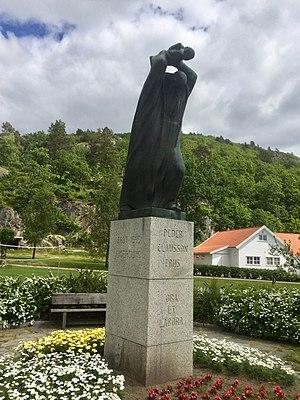
Peder Claussøn Friis, né le 1ᵉʳ avril 1545 à Egersund et mort le 15 octobre 1614 à Valle, est un pasteur, historien, traducteur et topographe norvégien.